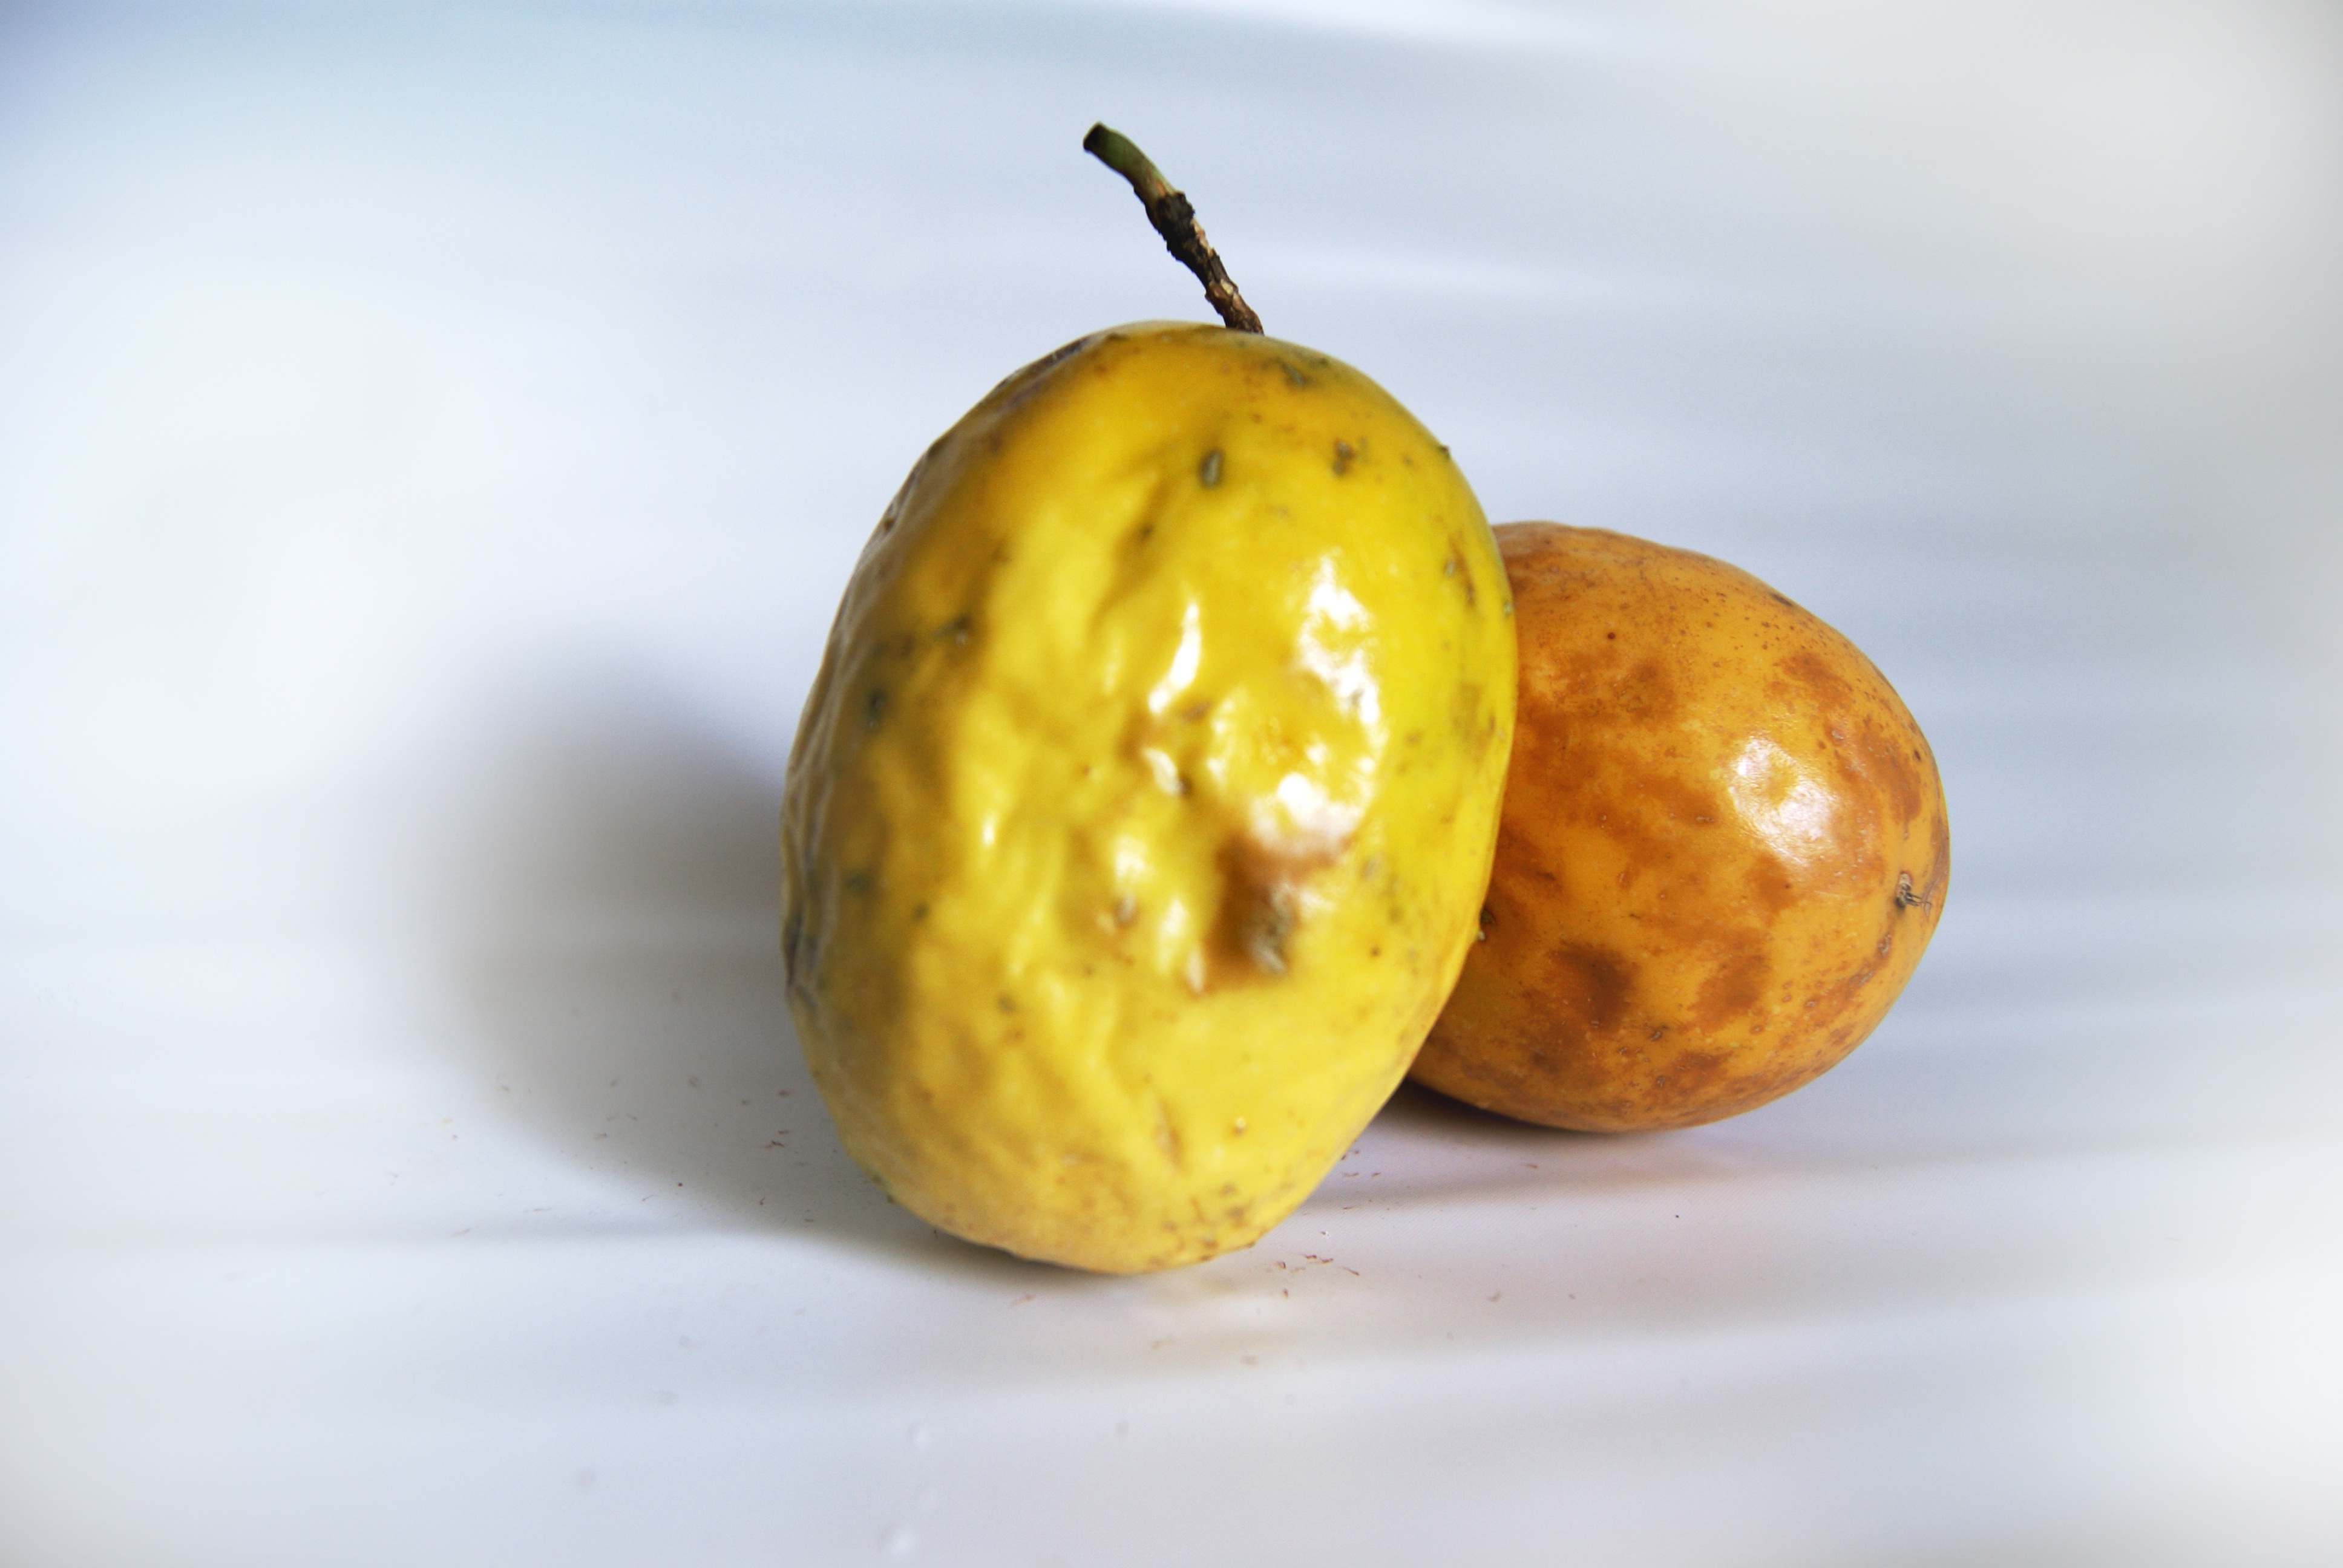
plant, fruit, food, produce, yellow, passion, passion fruit, flowering plant, passionfruit, land plant, chinola